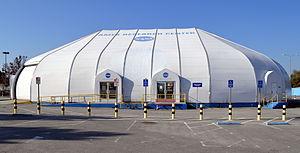
Le Ames Research Center est situé aux États-Unis à Moffett Field, en Californie au cœur de la Silicon Valley. Il a été créé le 20 décembre 1939 en tant que partie du National Advisory Committee for Aeronautics pour assurer une supériorité militaire et civile des Américains en matière d'aviation. Par la suite Ames s'est orienté vers le domaine de l'exploration spatiale et les technologies de l'information. Il ne conserve qu'une activité faible dans le domaine de l'aviation.